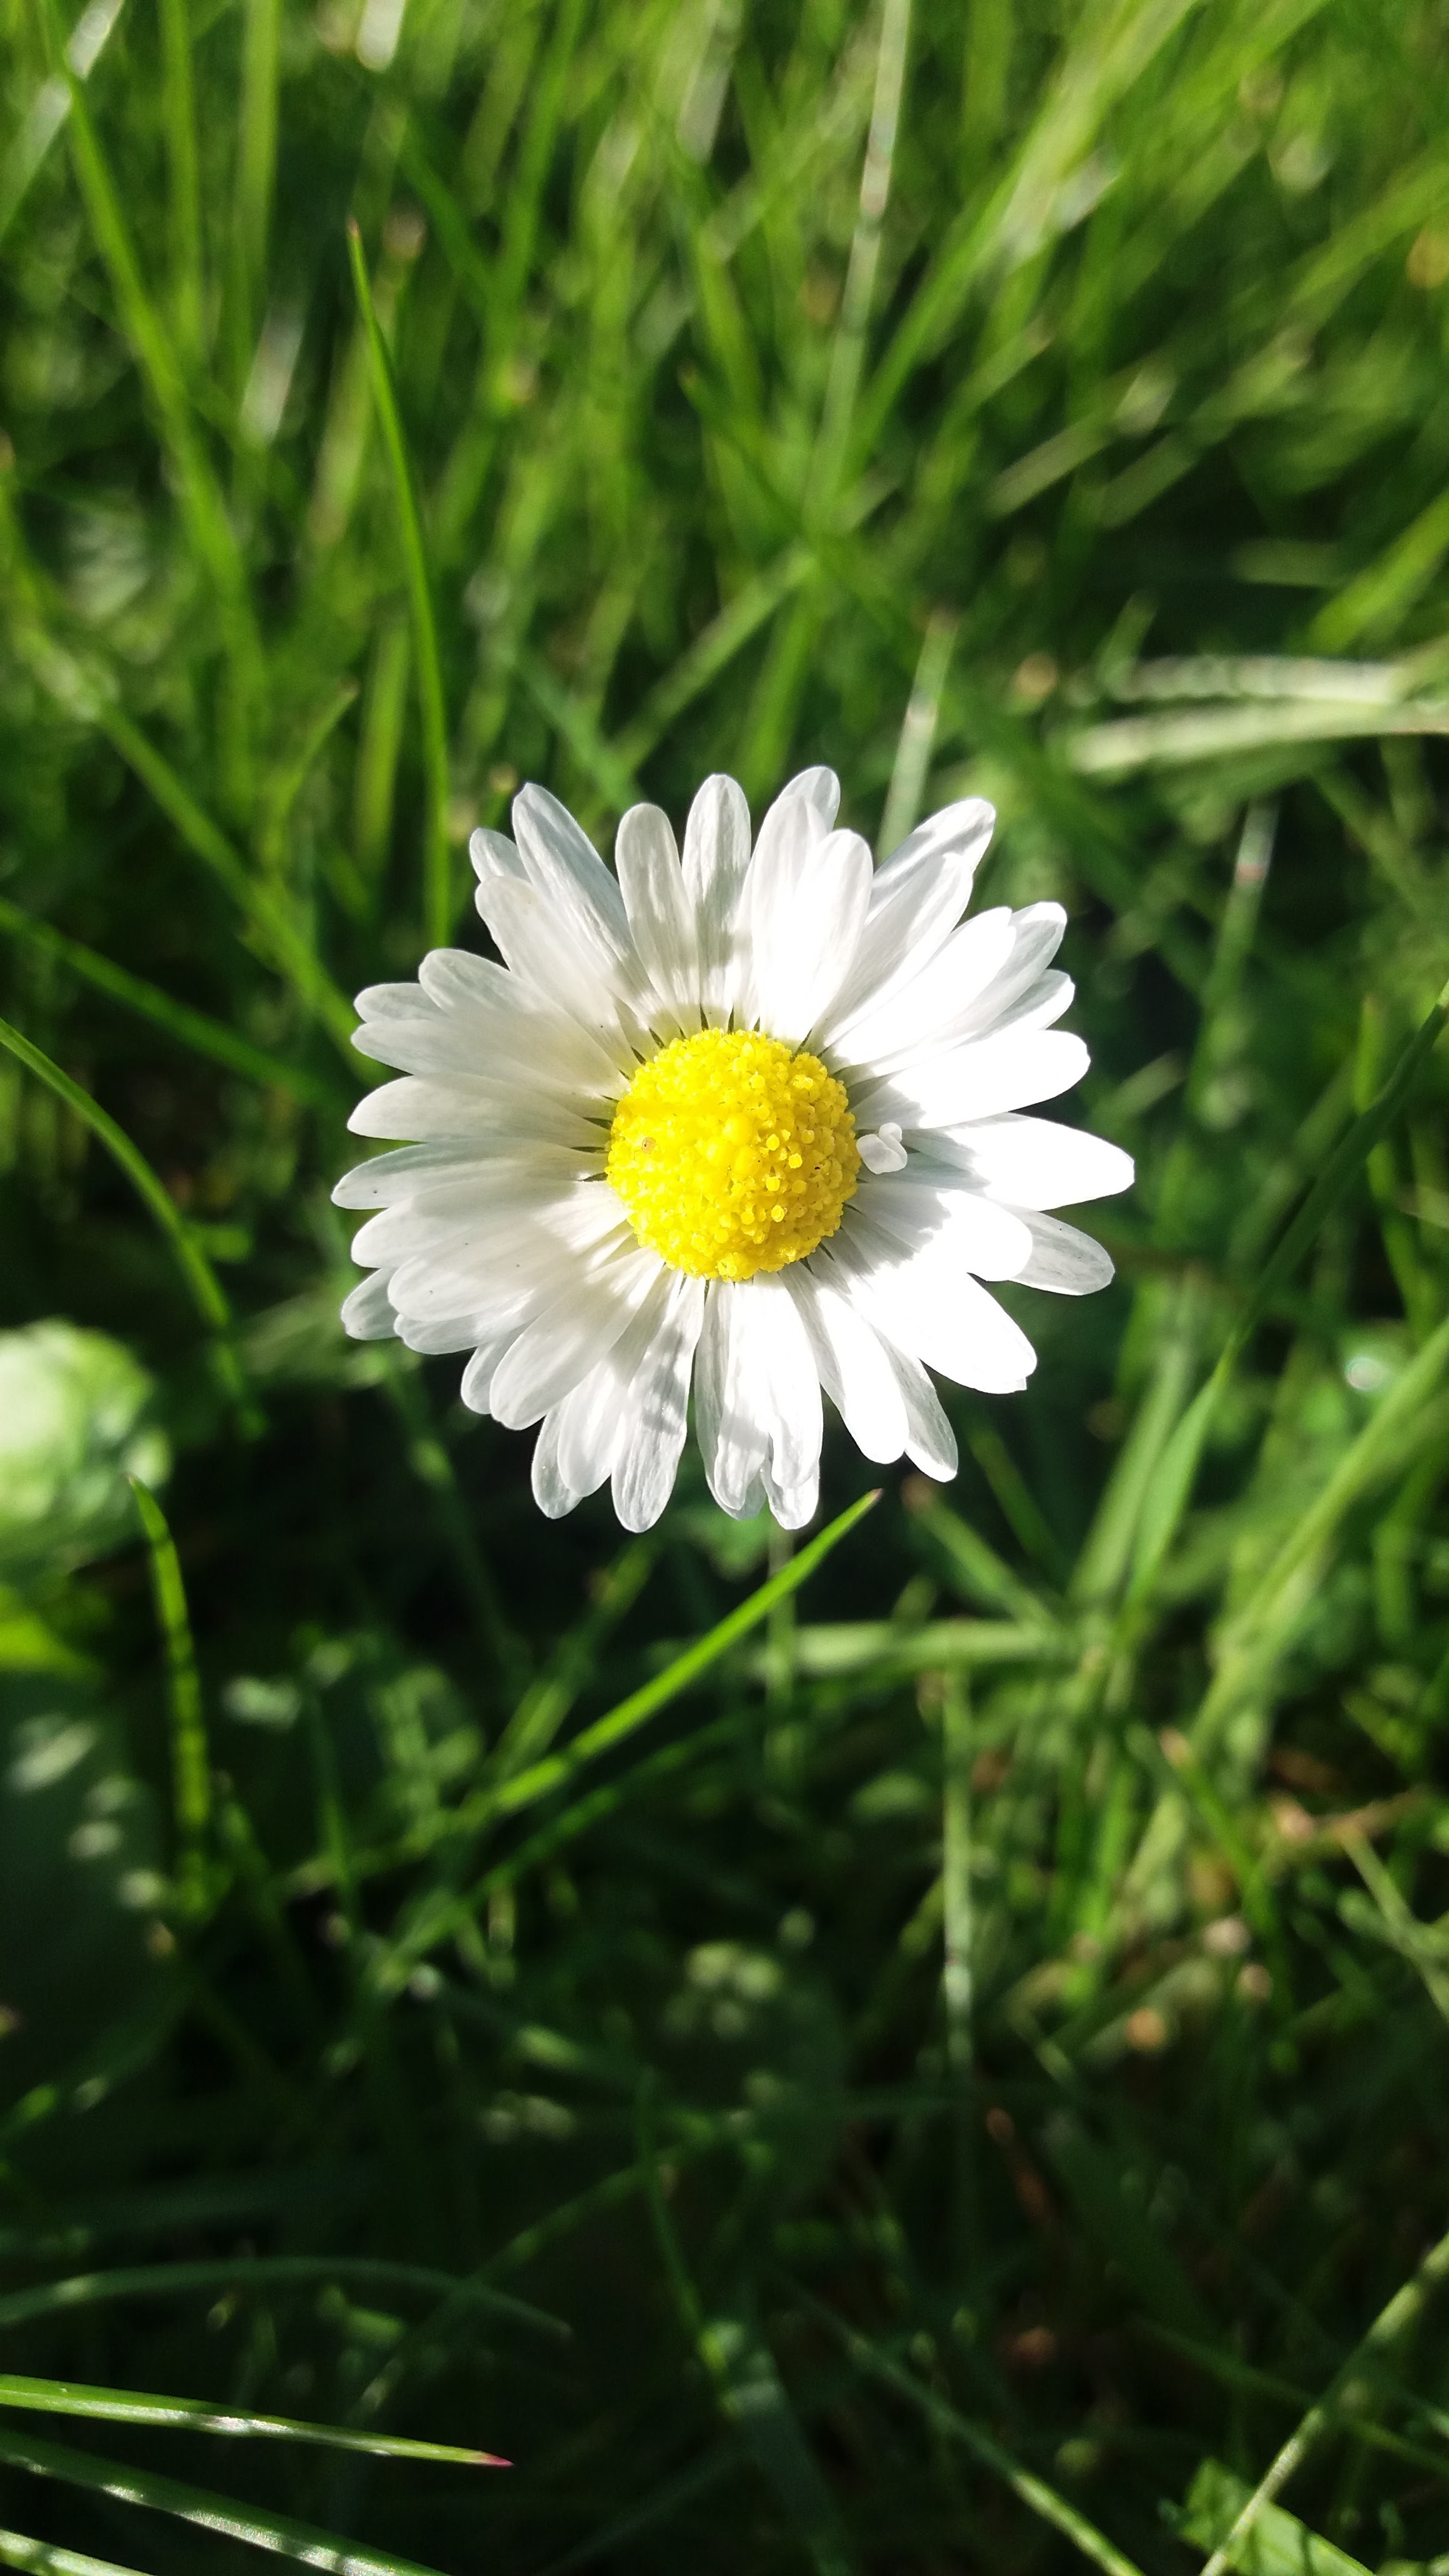
nature, grass, blossom, plant, white, field, meadow, flower, petal, summer, daisy, spring, green, herb, botany, blooming, yellow, flora, wildflower, petals, beautiful, macro photography, flowering plant, daisy family, oxeye daisy, land plant, chamaemelum nobile, marguerite daisy